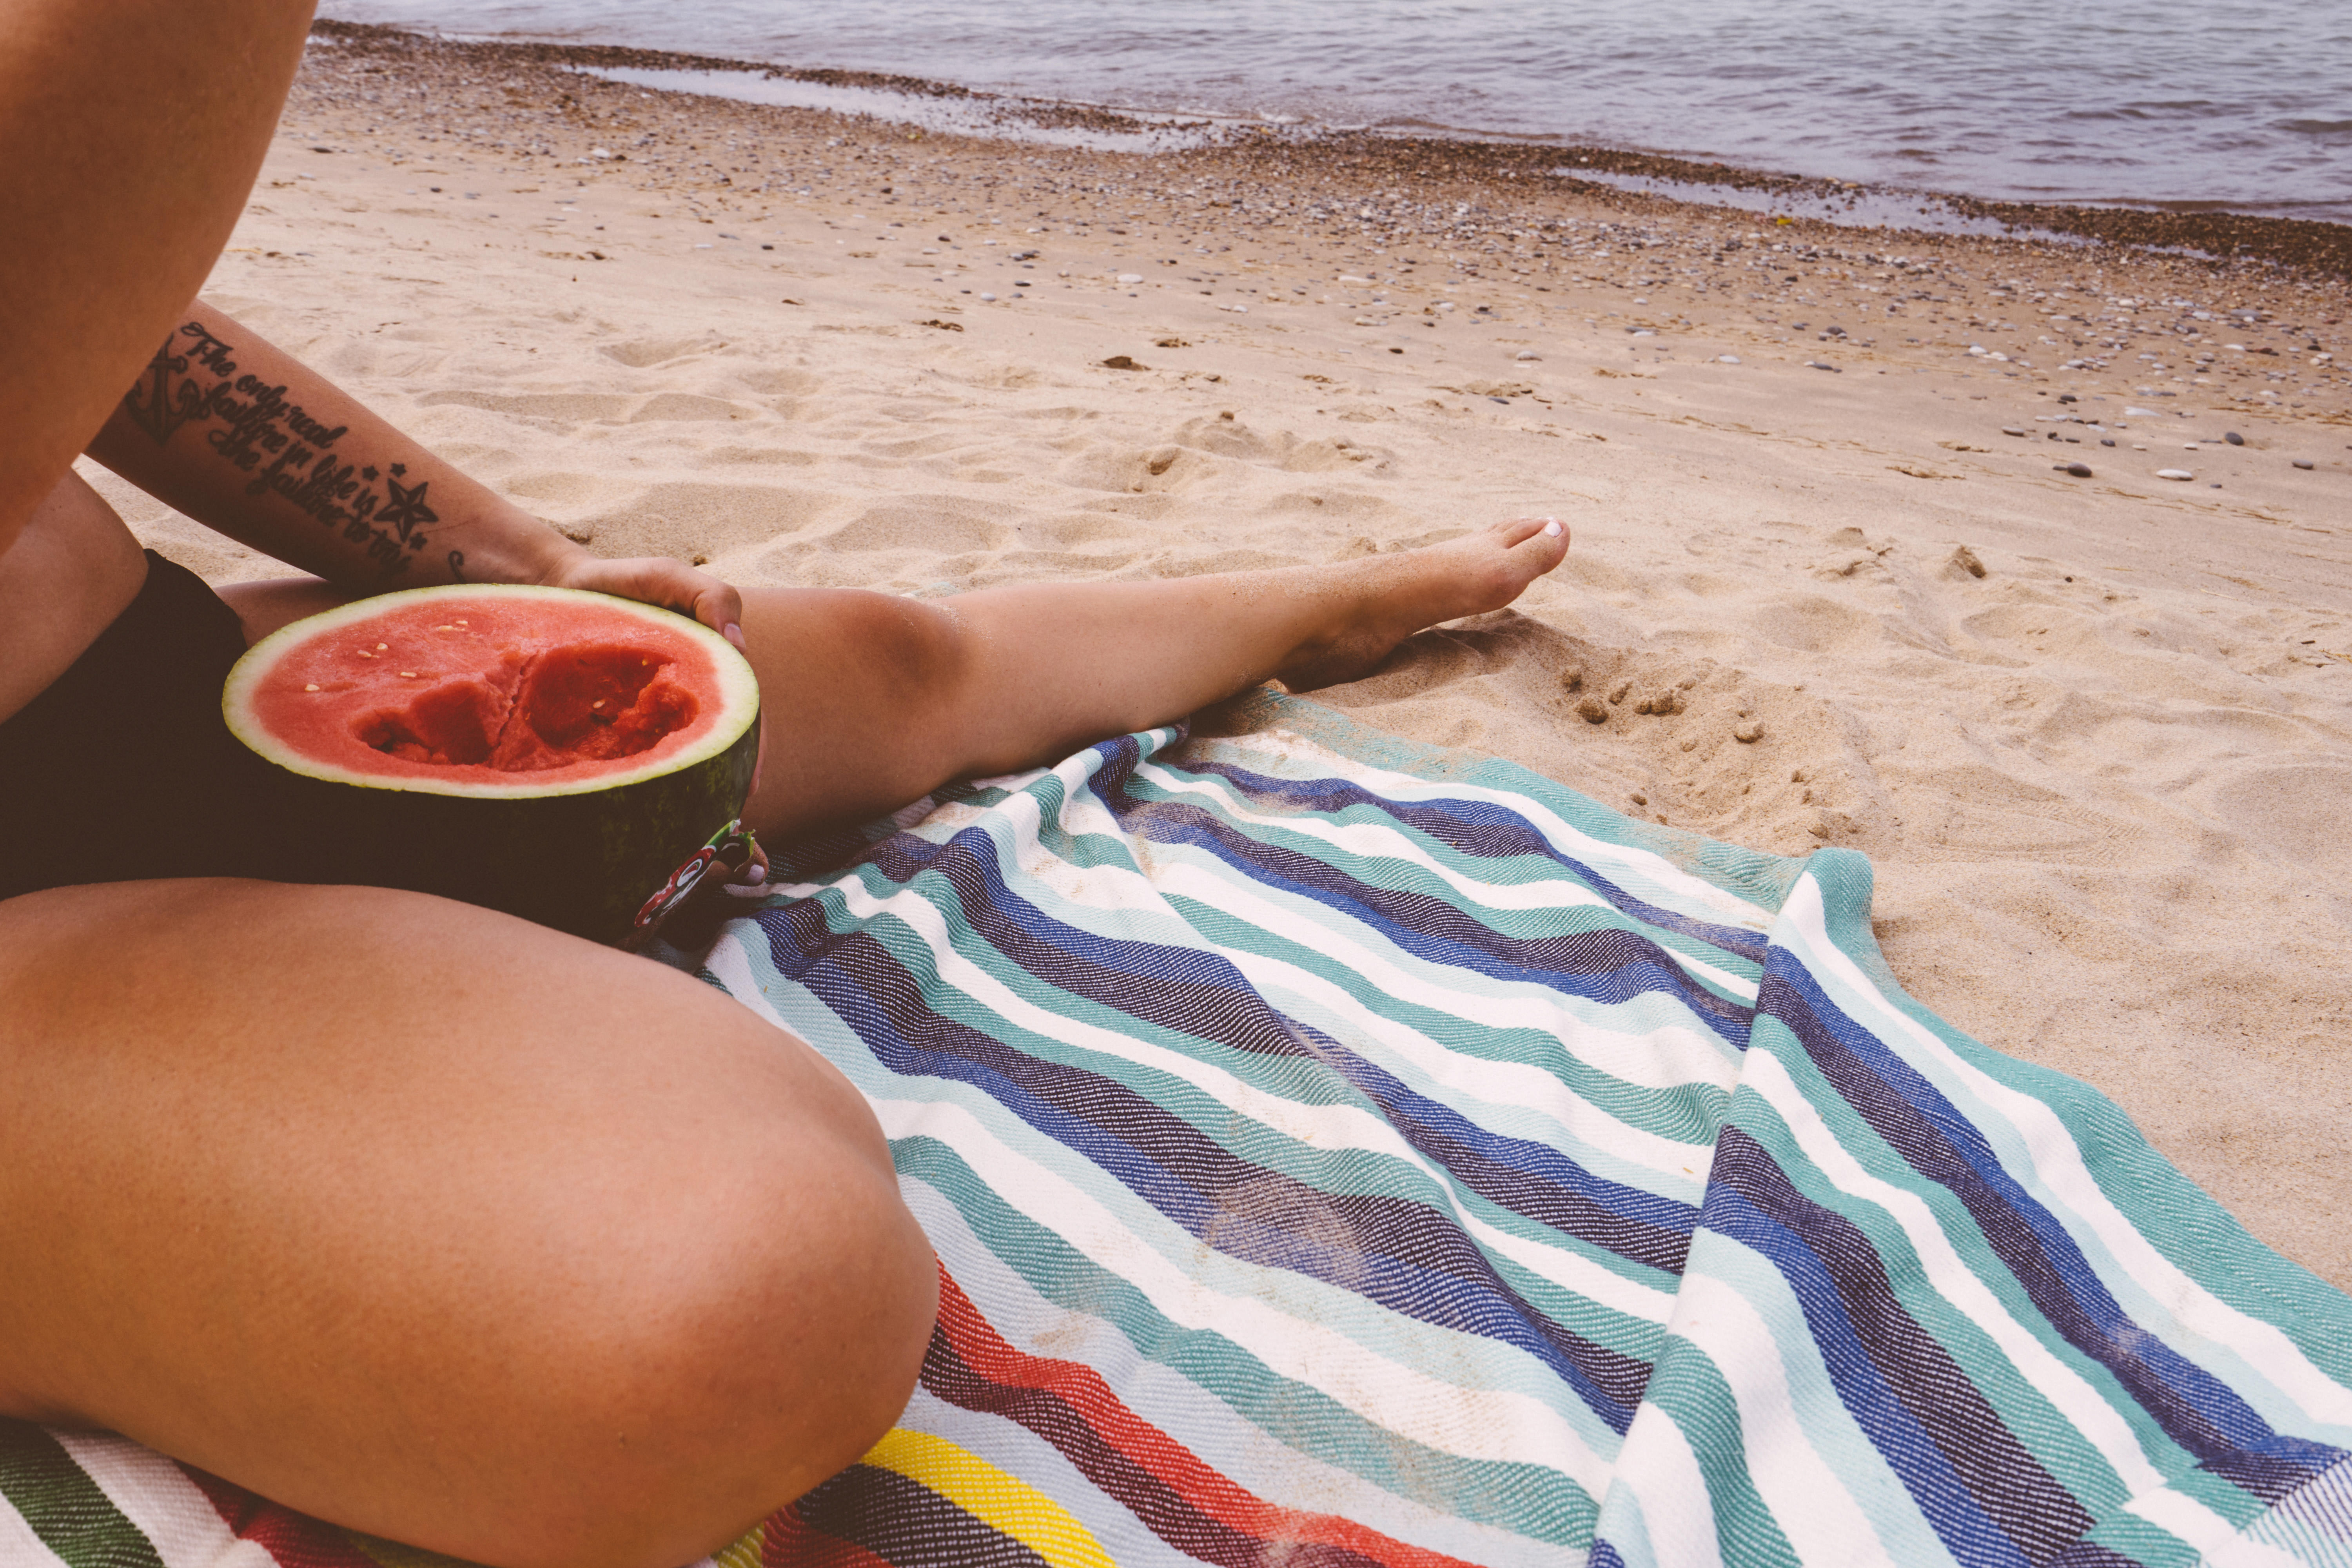
hand, beach, landscape, sea, water, sand, person, girl, sun, woman, fruit, shore, summer, vacation, travel, recreation, female, leg, sunbathing, food, tattoo, color, fresh, lifestyle, leisure, seashore, healthy, blanket, watermelon, bikini, human body, outdoors, eating, relaxation, stripes, tasty, beachlife, skin, beauty, summertime, tanning, healthy food, fresh food, healthy lifestyle, eating healthy, healthy diet, summer vibes, clean eating, sun tanning